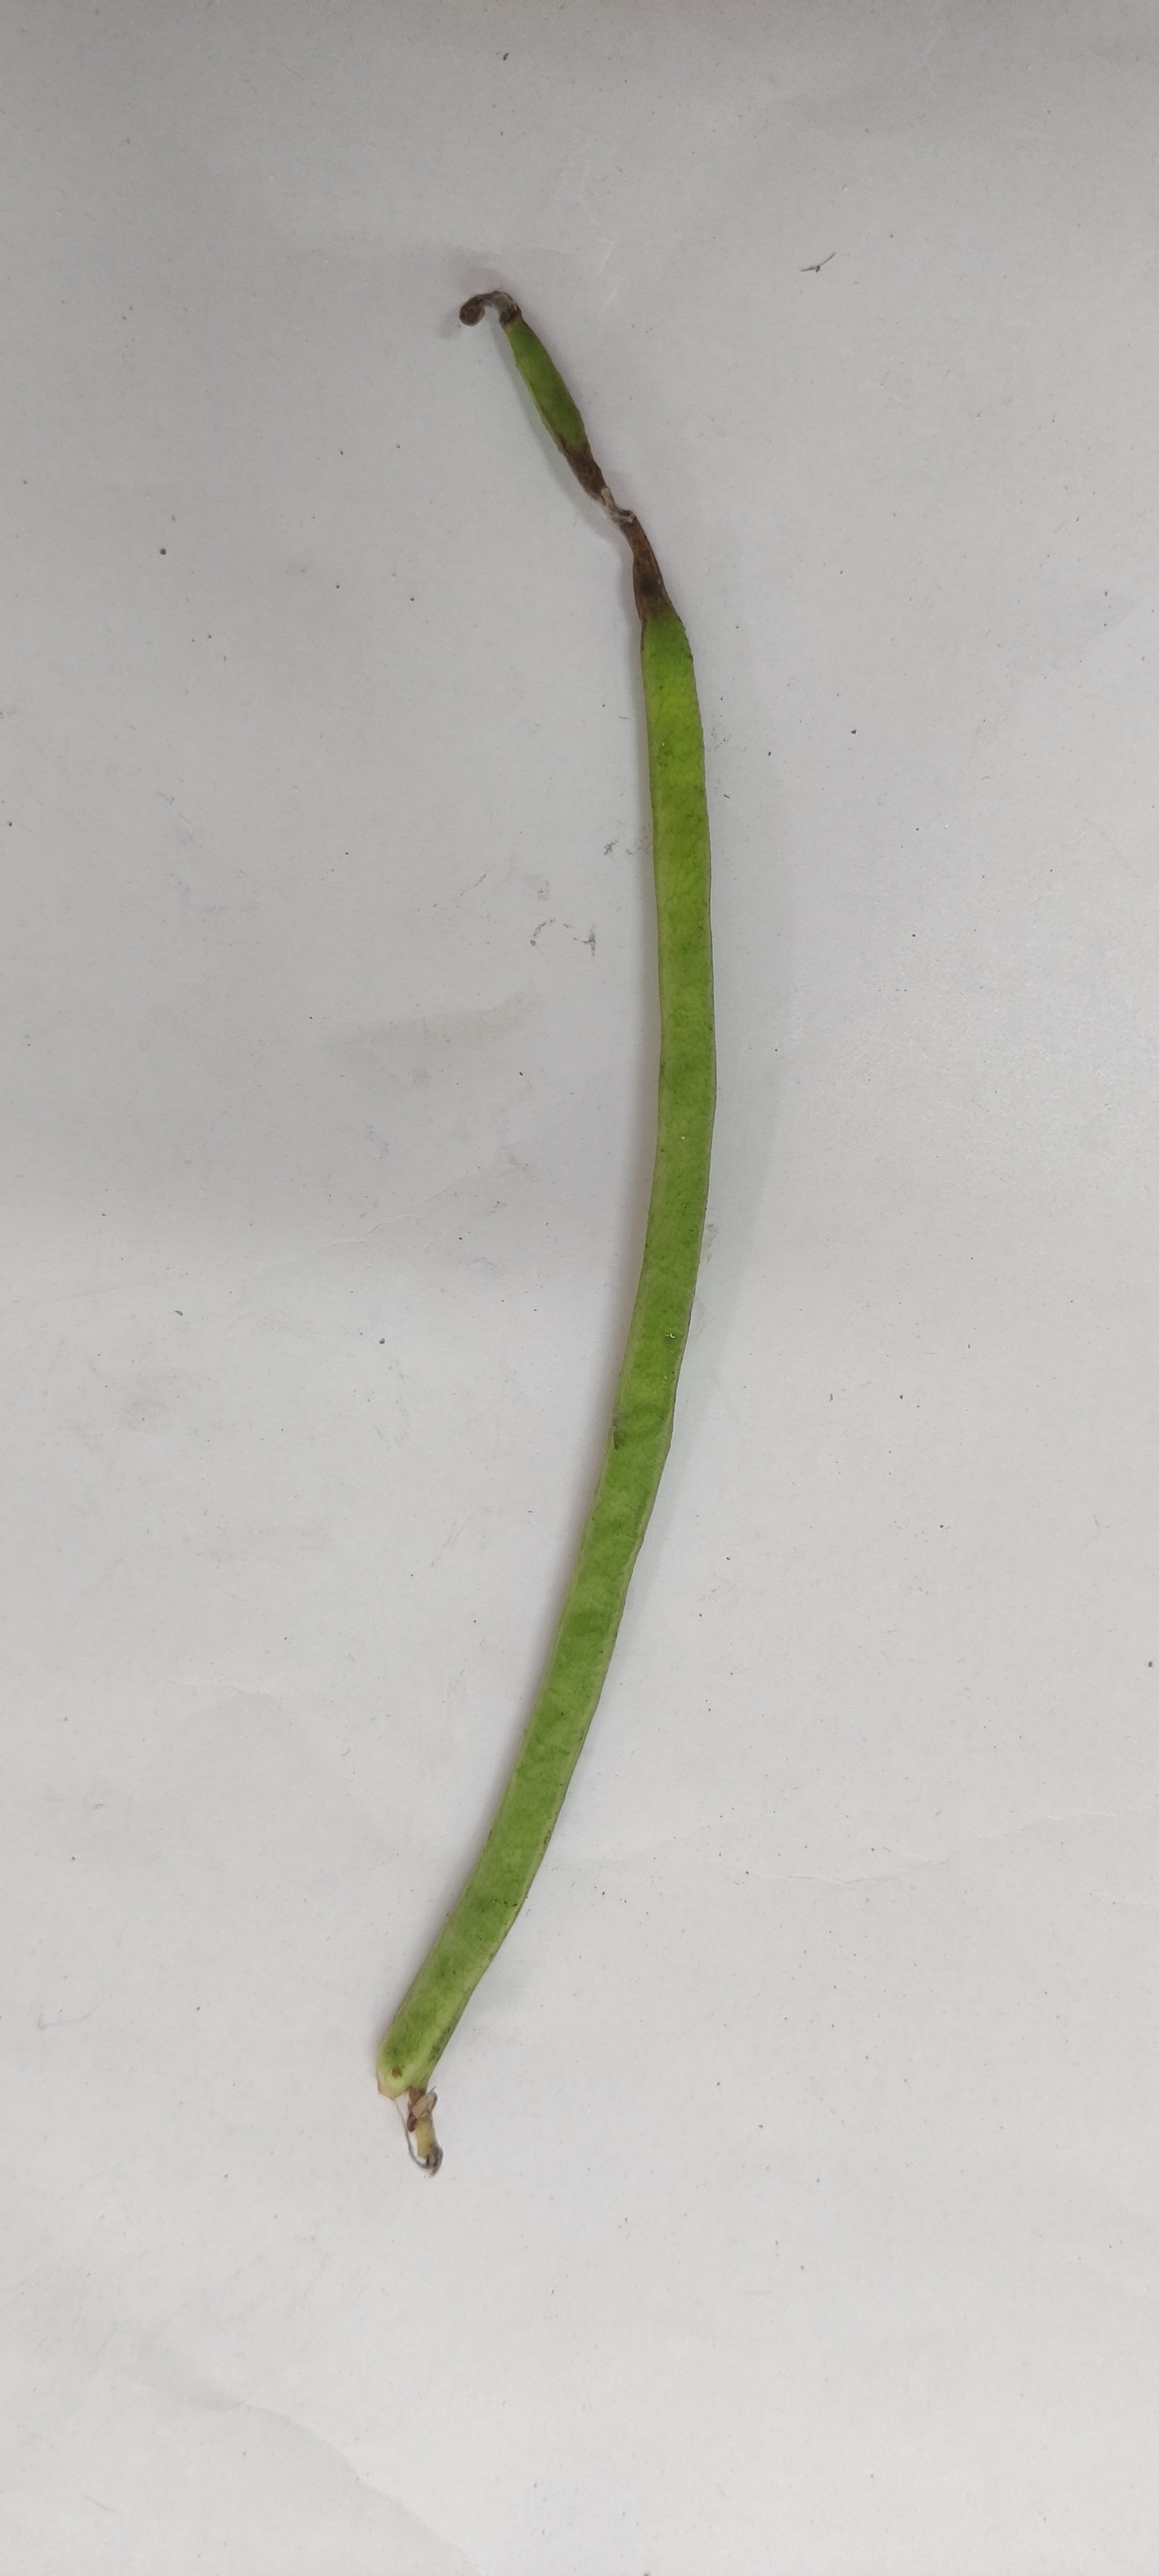
Crop: Cowpea
Condition: Severely Damaged